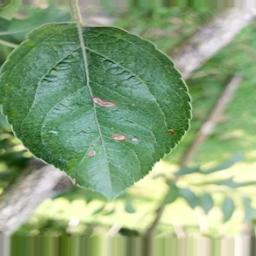
Label: Alternaria